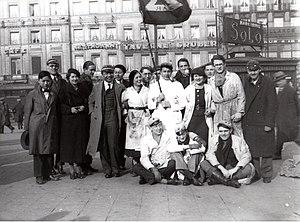
Place Rogier à Bruxelles le 5 mars 1935. Réunion des étudiants en architecture avant le départ pour le Carnaval de Binche. Le porte-drapeau est Victor-Gaston Martiny
Victor-Gaston Martiny, né à Gand le 15 juillet 1916, mort à Uccle le 3 février 1996, est un architecte et historien de l’architecture belge.
L'Académie royale des beaux-arts de Bruxelles est une école fondée en 1711 à Bruxelles, enseignant les arts plastiques et, jusqu'en 1980, l'architecture.
La faculté d'architecture La Cambre-Horta est une faculté de l'université libre de Bruxelles fondée en 2009 et établie dans la commune d'Ixelles, en Belgique.
La faculté d'architecture La Cambre-Horta est une faculté de l'université libre de Bruxelles fondée en 2009 et établie dans la commune d'Ixelles, en Belgique.